Operation Power Flite

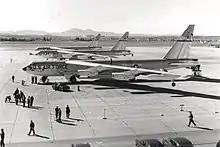
Three B-52Bs of the 93rd Bomb Wing prepare to return to Castle Air Force Base, California, after their record-setting round-the-world non-stop flight.

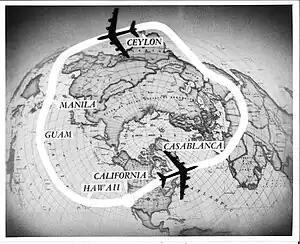
Route of the first round-the-world nonstop flight by a jet airplane.

Operation Power Flite was a United States Air Force mission in which three Boeing B-52 Stratofortresses became the first jet aircraft to circle the world nonstop, when they made the journey in January 1957 in 45 hours and 19 minutes, using in-flight refueling to stay aloft. The mission was intended to demonstrate that the United States had the ability to drop a hydrogen bomb anywhere in the world.